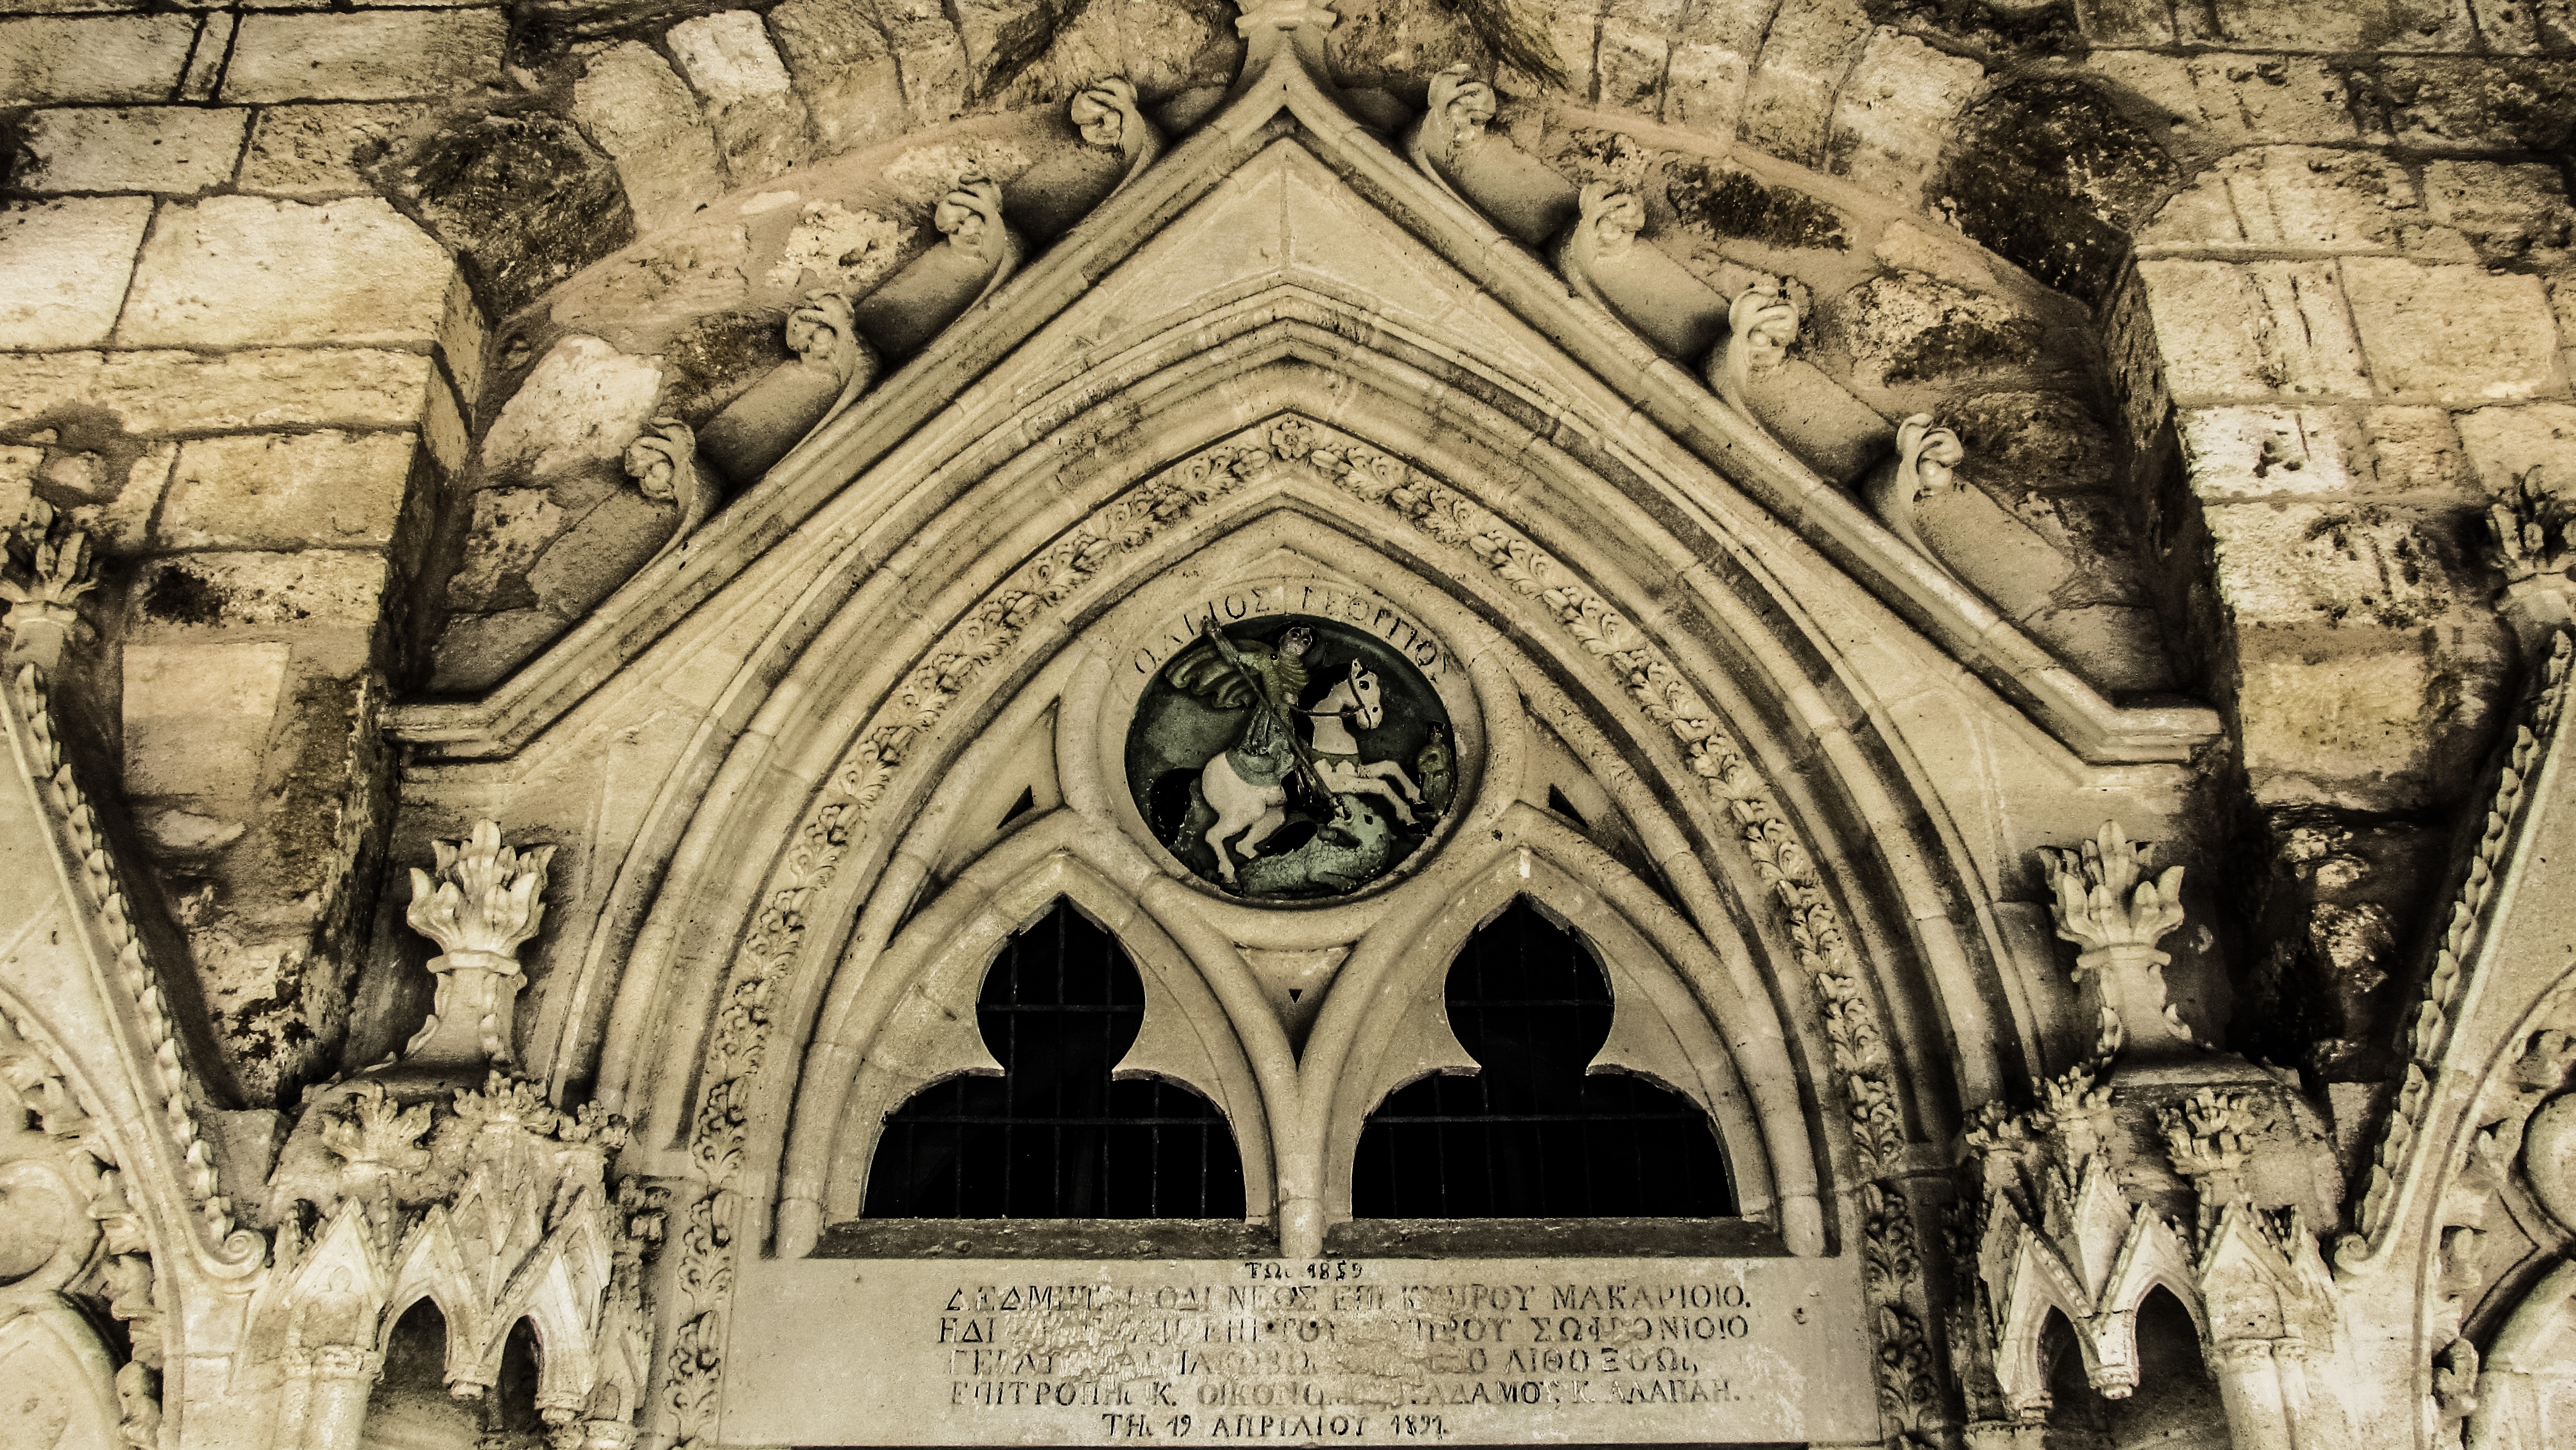
architecture, building, arch, religion, sightseeing, church, cathedral, chapel, gothic, place of worship, baptistery, art, temple, monastery, symmetry, synagogue, history, orthodox, basilica, middle ages, cyprus, paralimni, gothic architecture, ayios georgios, ancient history, byzantine architecture